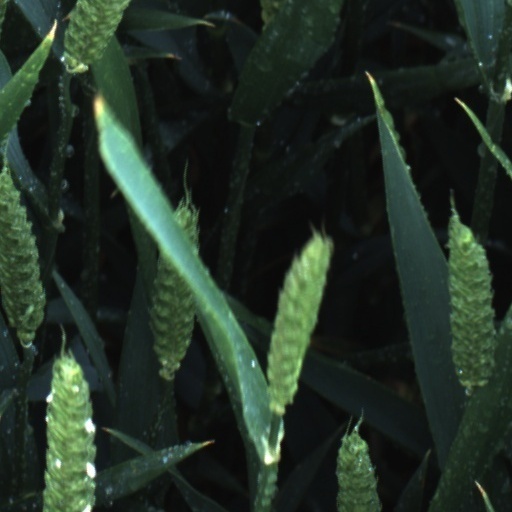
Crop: wheat